Gower Street, London

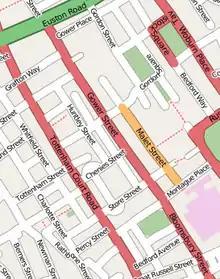
Gower Street

Gower Street is a one-way street in Bloomsbury, central London, running from Euston Road at the north to Montague Place in the south. The street continues as North Gower Street north of Euston Road, while to the south it becomes Bloomsbury Street.